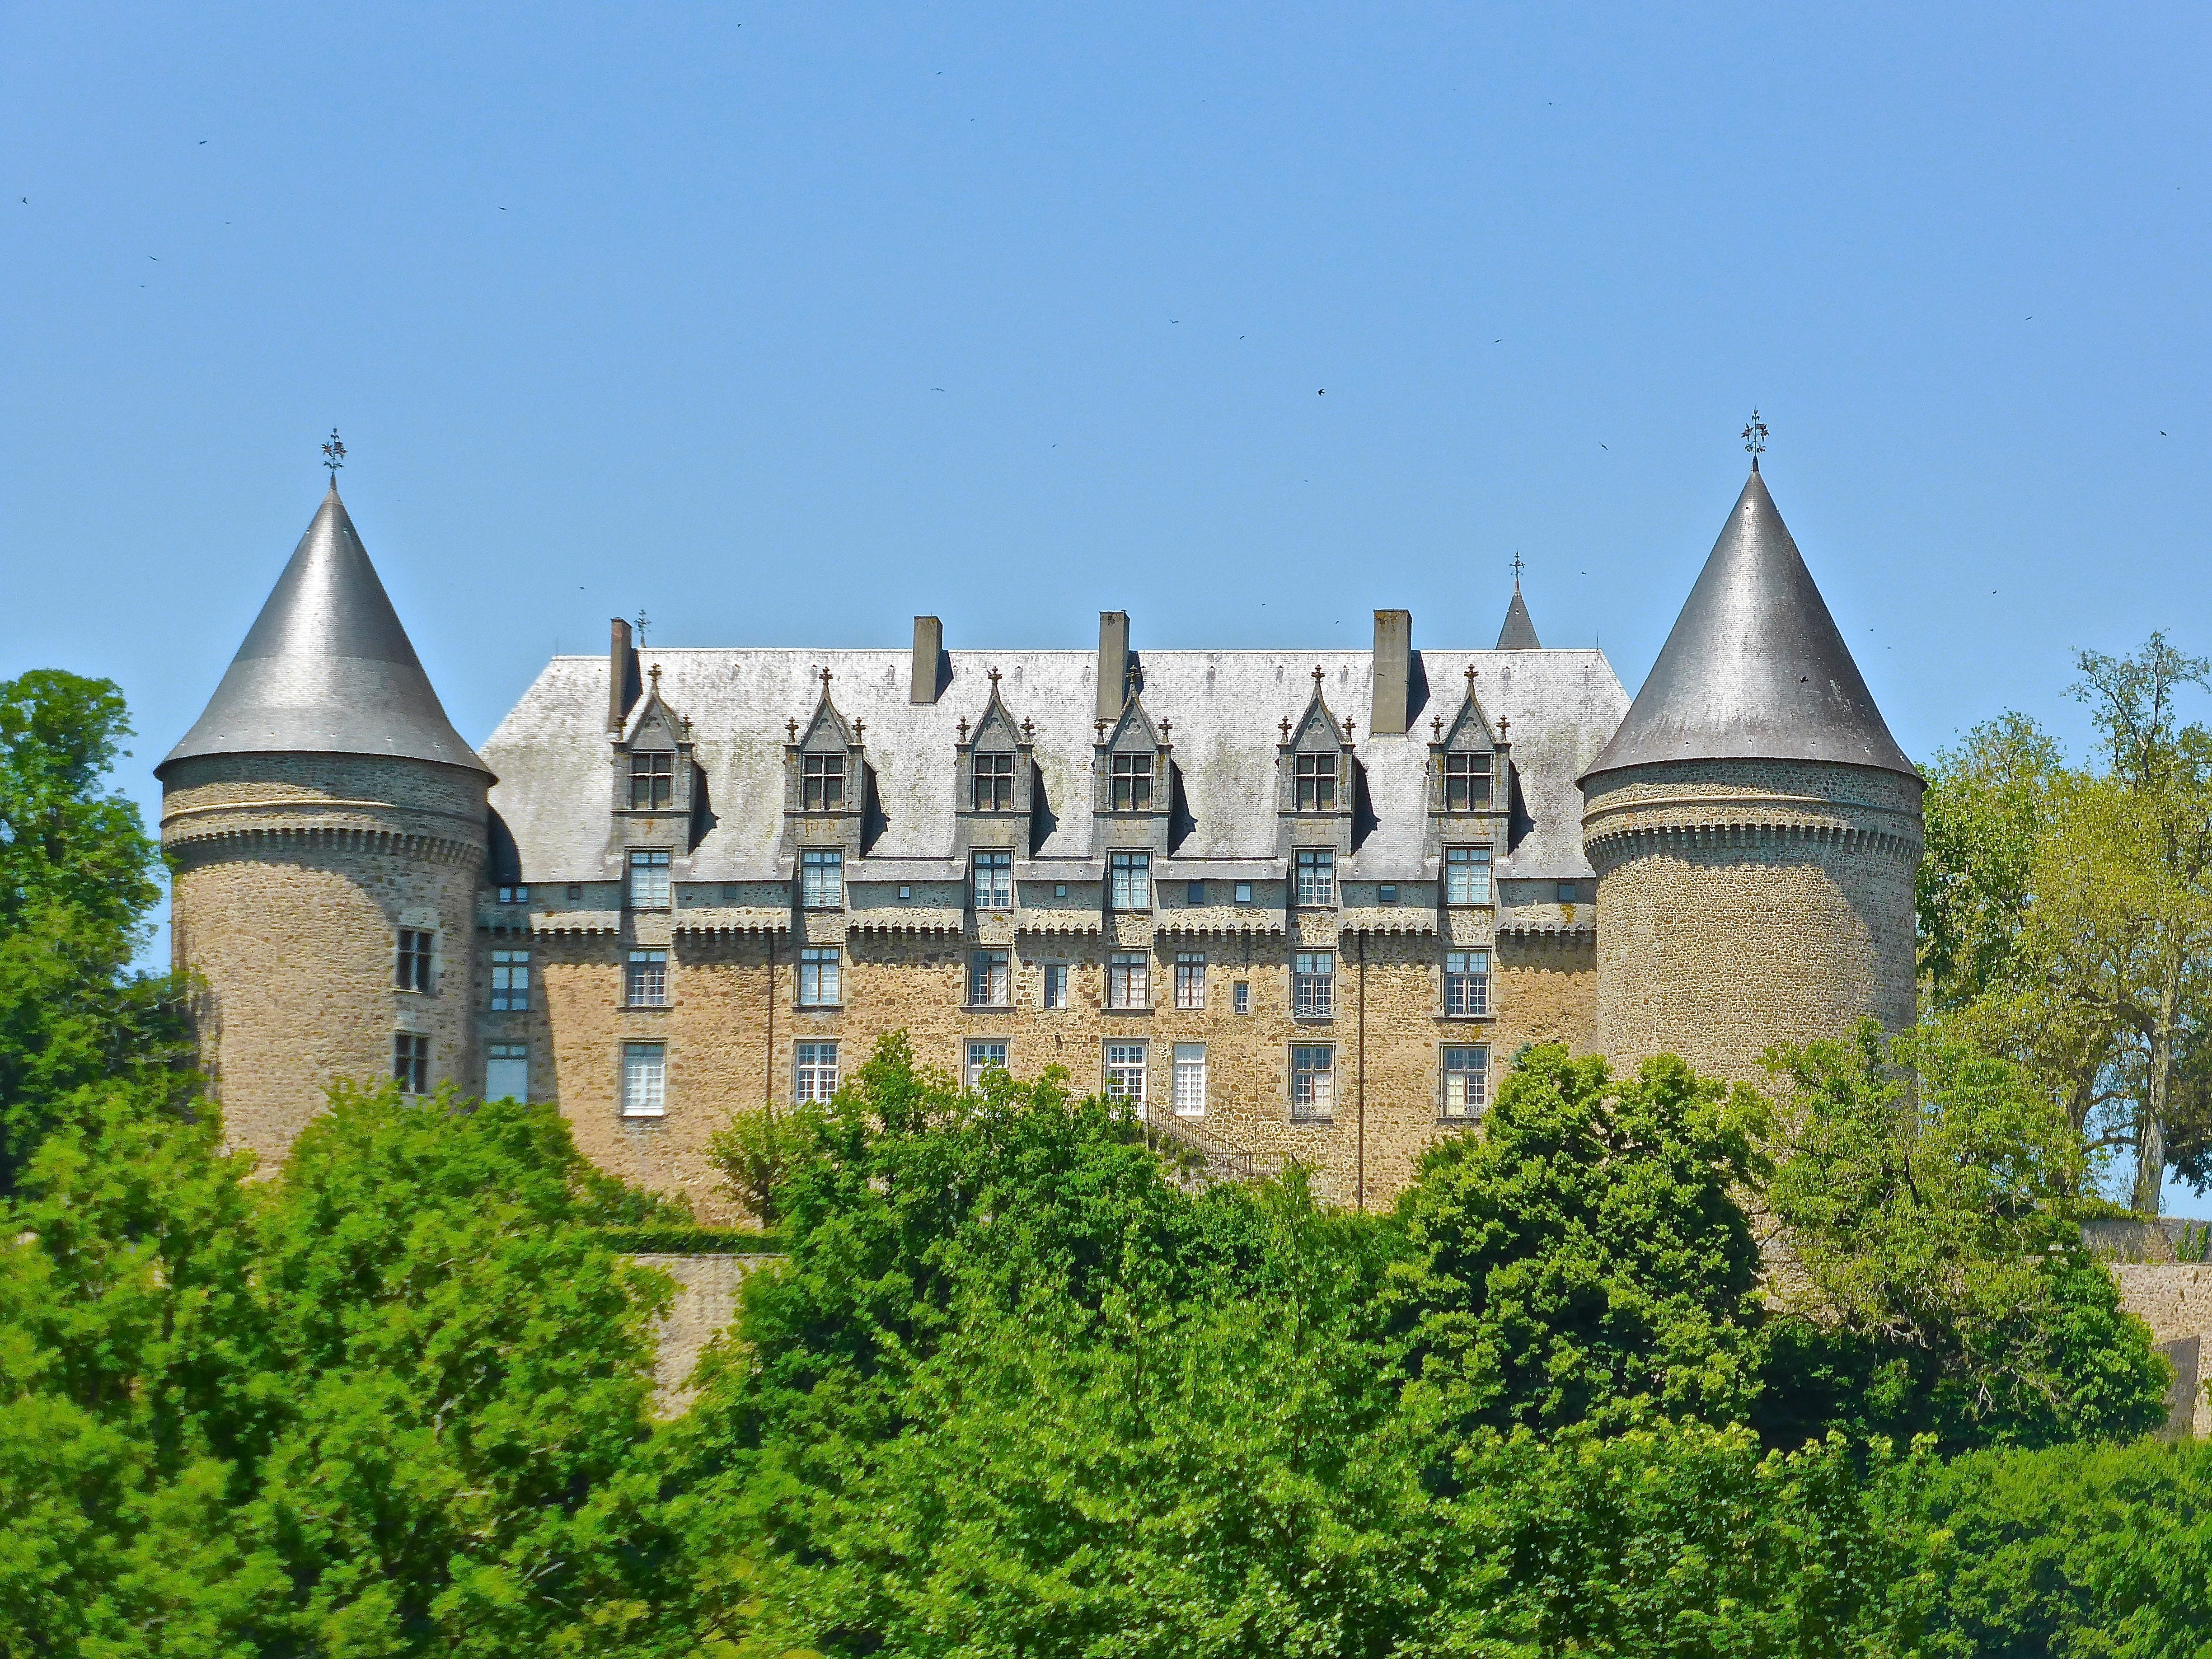
architecture, building, chateau, palace, castle, landmark, fortification, fortress, towers, monastery, fort, estate, tours, stately home, historic site